Describe the emotion expressed in this image:  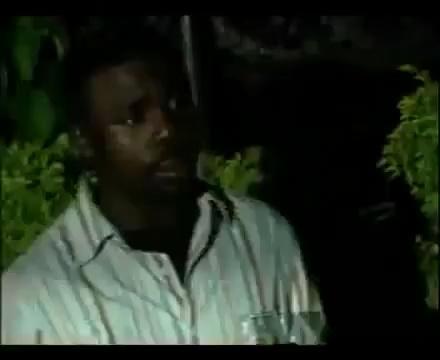
This person displays Pain, valence and arousal with low intensity.